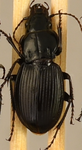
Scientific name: Cyclotrachelus torvus
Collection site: Northern Great Plains Research Laboratory NEON (NOGP), plot NOGP_007